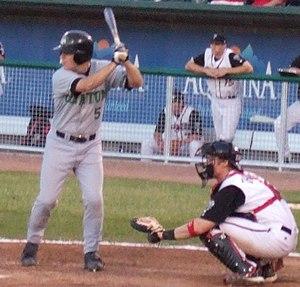
Timothy Craig « Tug » Hulett est un joueur de deuxième but au baseball qui évolue en Ligue majeure en 2008 et 2009.